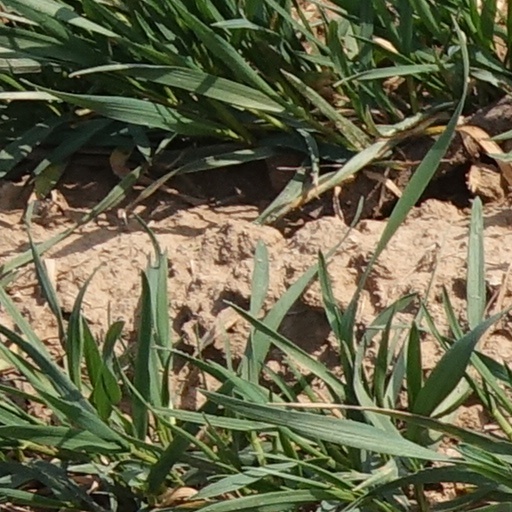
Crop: wheat